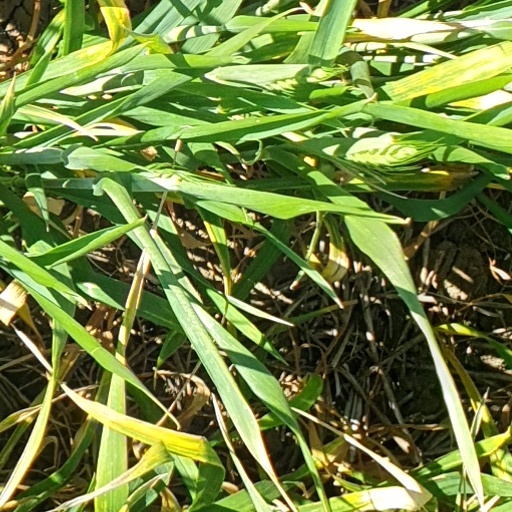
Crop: wheat